Romanian frigate Mărășești

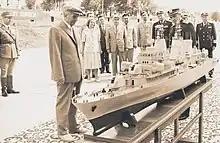
Nicolae Ceaușescu with the scale model of "Muntenia"

Nicolae Ceaușescu, the leader of Socialist Republic of Romania, had ambitions to make the country as independent as possible and to develop its industry, one of them being the shipbuilding industry. In the 1970s, the state launched a program of building large warships of domestic designs instead of buying them from the Soviet Union, which supplied ships to the Eastern Bloc countries. These ships were built at the 2 May Naval Shipyard in Mangalia on the Black Sea coast. Romania at this time only has the experience of building and designing light frigate design, such as the "Amiral Petre Bărbuneanu" class, the ambitious task of designing a ship the size of a destroyer was started.